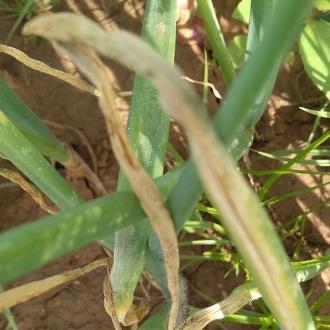
Crop: Onion
Condition: fusarium-d